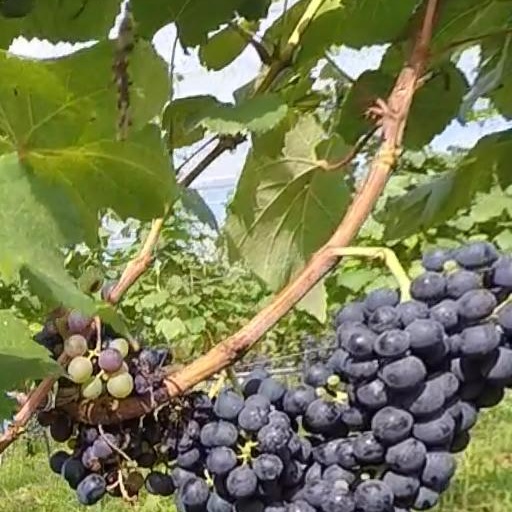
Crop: grape